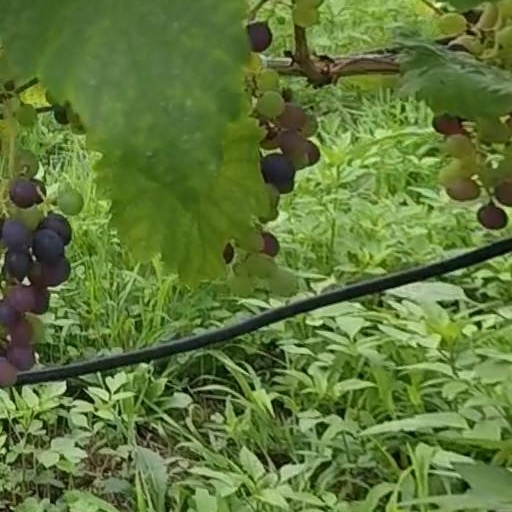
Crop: grape